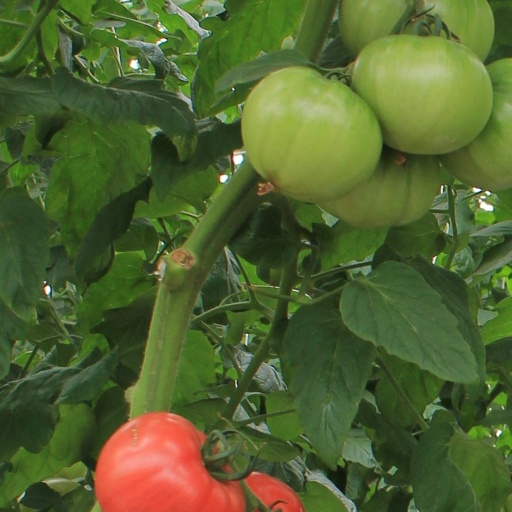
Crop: tomato